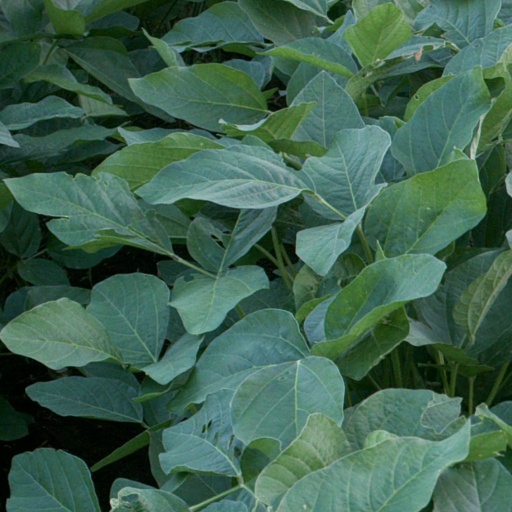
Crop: soybean